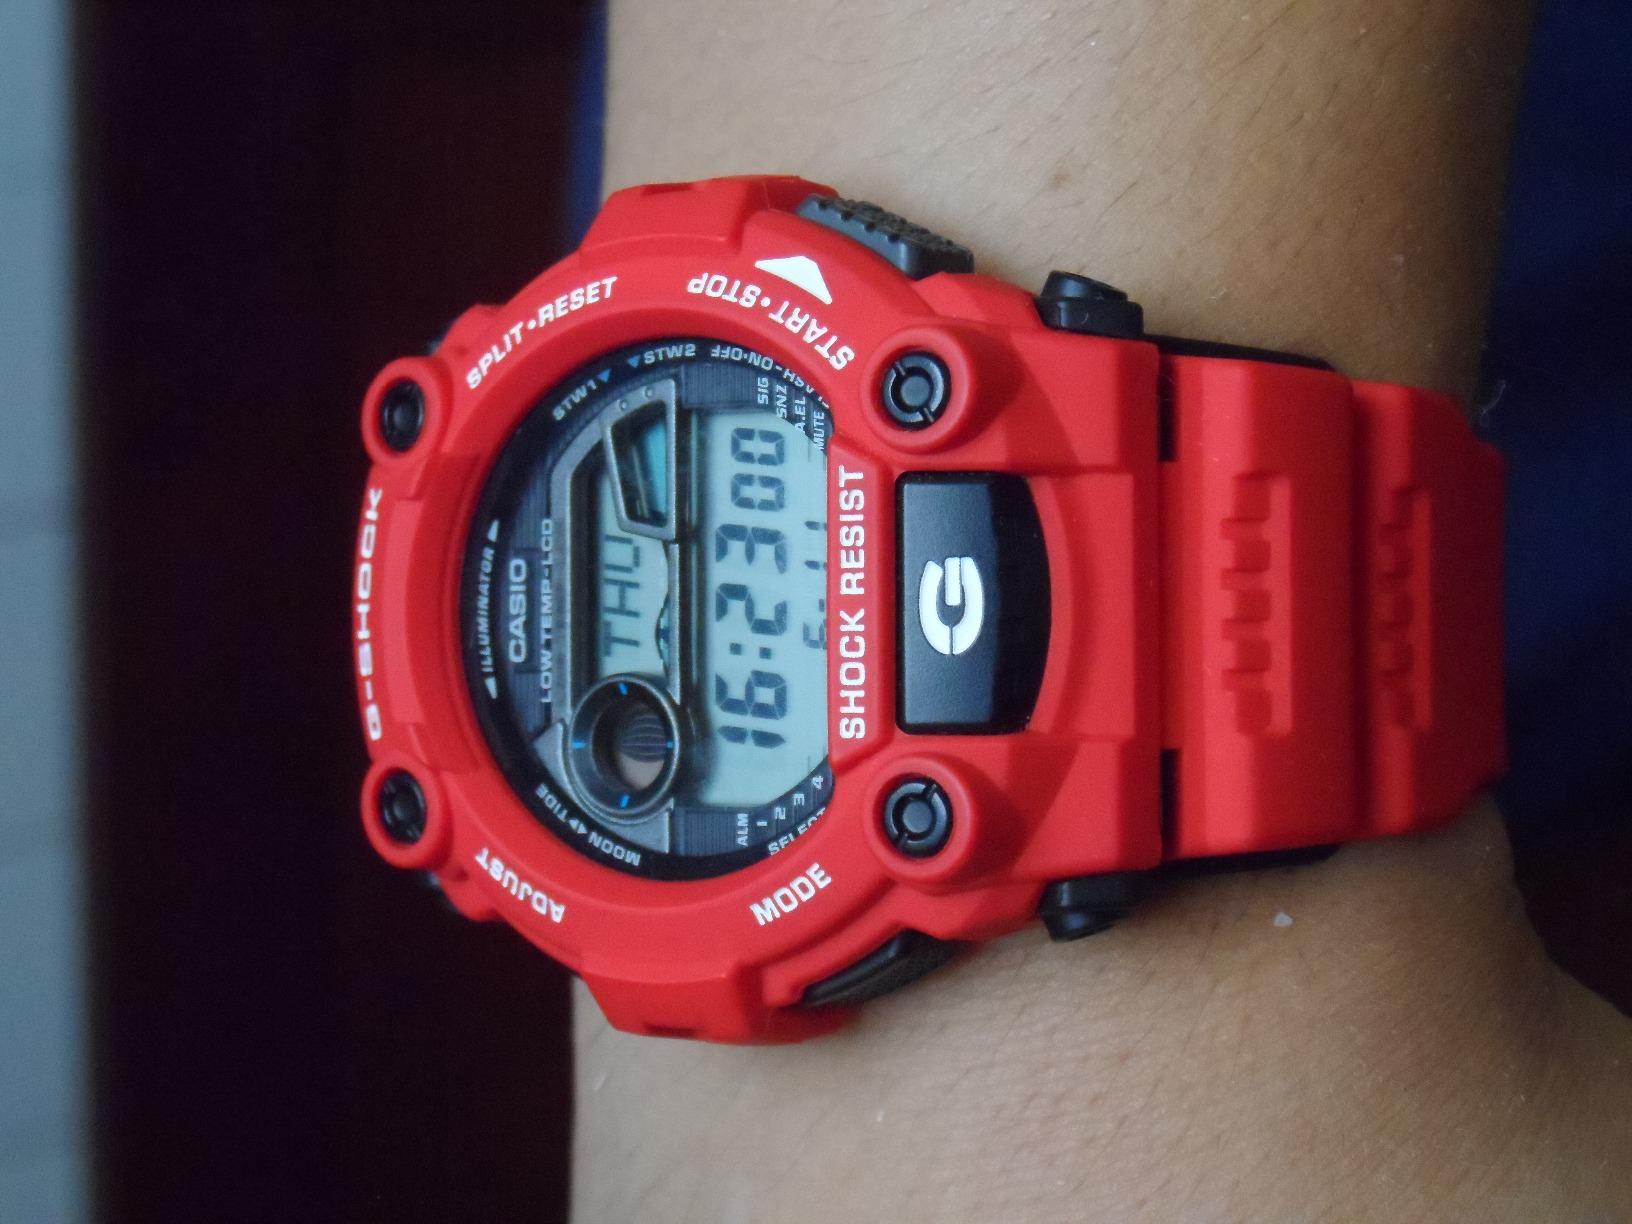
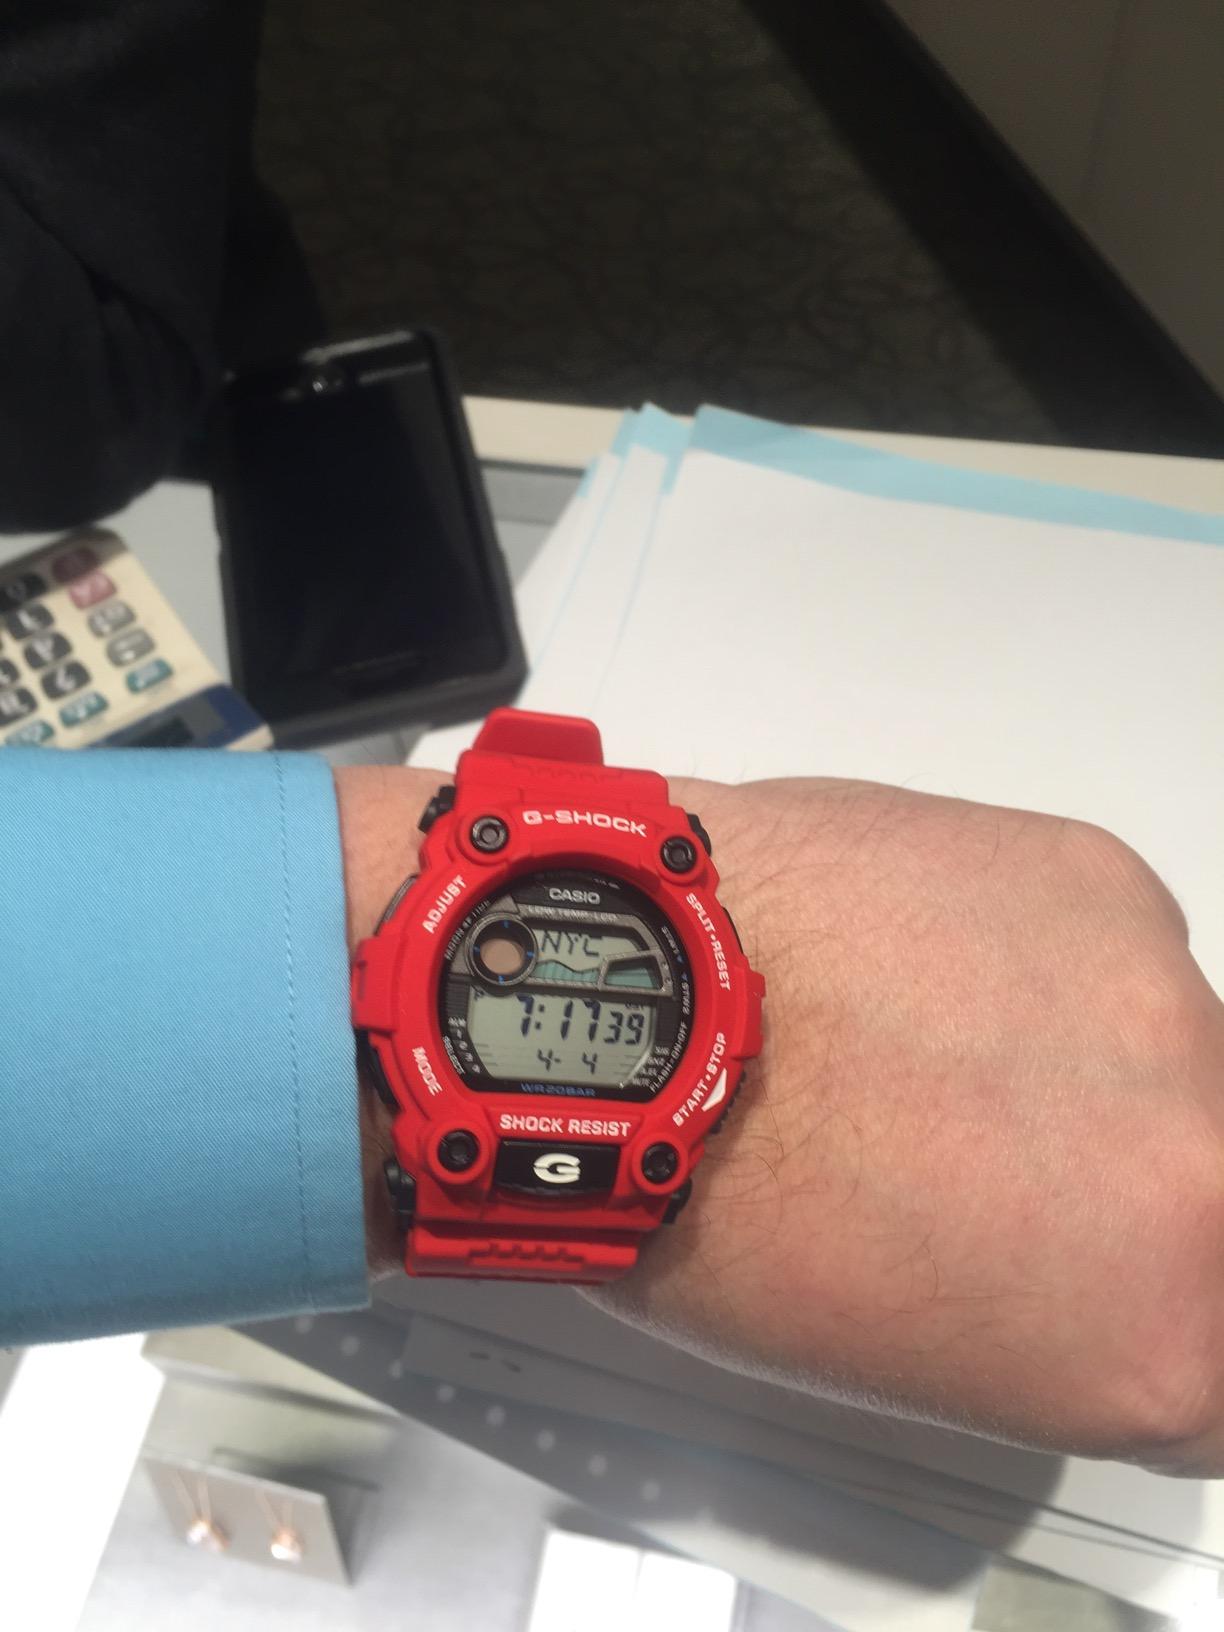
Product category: accessories_watch
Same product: yes